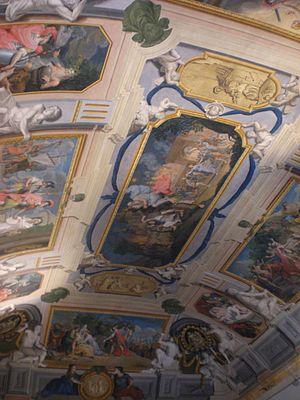
Jesi est une ville italienne de la province d'Ancône dans la région des Marches. Jesi est actuellement la troisième ville la plus peuplée de la province, après Ancône et Senigallia.